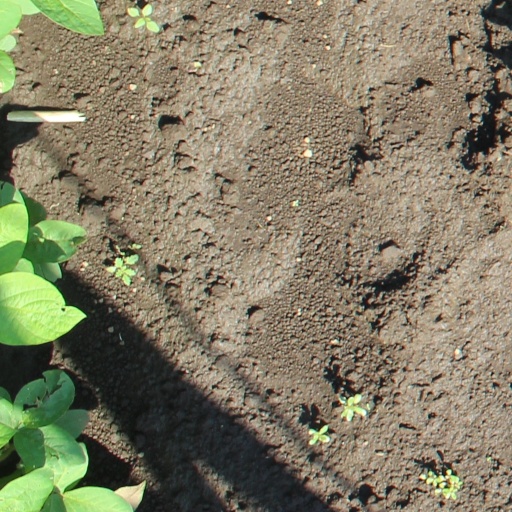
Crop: soybean